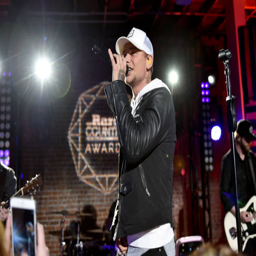
person performs onstage during awards .